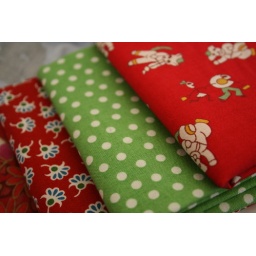
Fat quarters dresed in red and green